Peninsula Commute

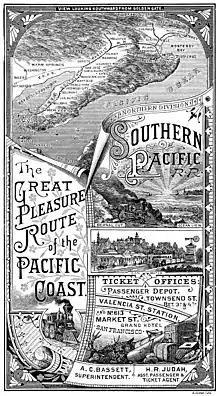
Pictorial map of system in 1885

Under Southern Pacific the line was double tracked in 1904, and multiple cutoffs were built over a period ending in 1910. The first of these, the Bayshore Cutoff, opened in 1907 and rerouted the line through a series of five tunnels built along the shoreline of the San Francisco Bay Area. This saved approximately three miles and seventeen minutes compared to the prior route, which veered to the west around San Bruno Mountain. The Bayshore Cutoff also eliminated the use of helper engines to bring trains over the mountain. The second, the Mayfield Cutoff, opened in 1908 to provide service to western Santa Clara Valley cities such as Los Altos and Los Gatos. The third, the Dumbarton Cutoff, opened in 1910 and included the first bridge across the San Francisco Bay Area, between Newark and Menlo Park, saving many miles to Oakland and Sacramento compared to the prior route through San Jose and Santa Clara.